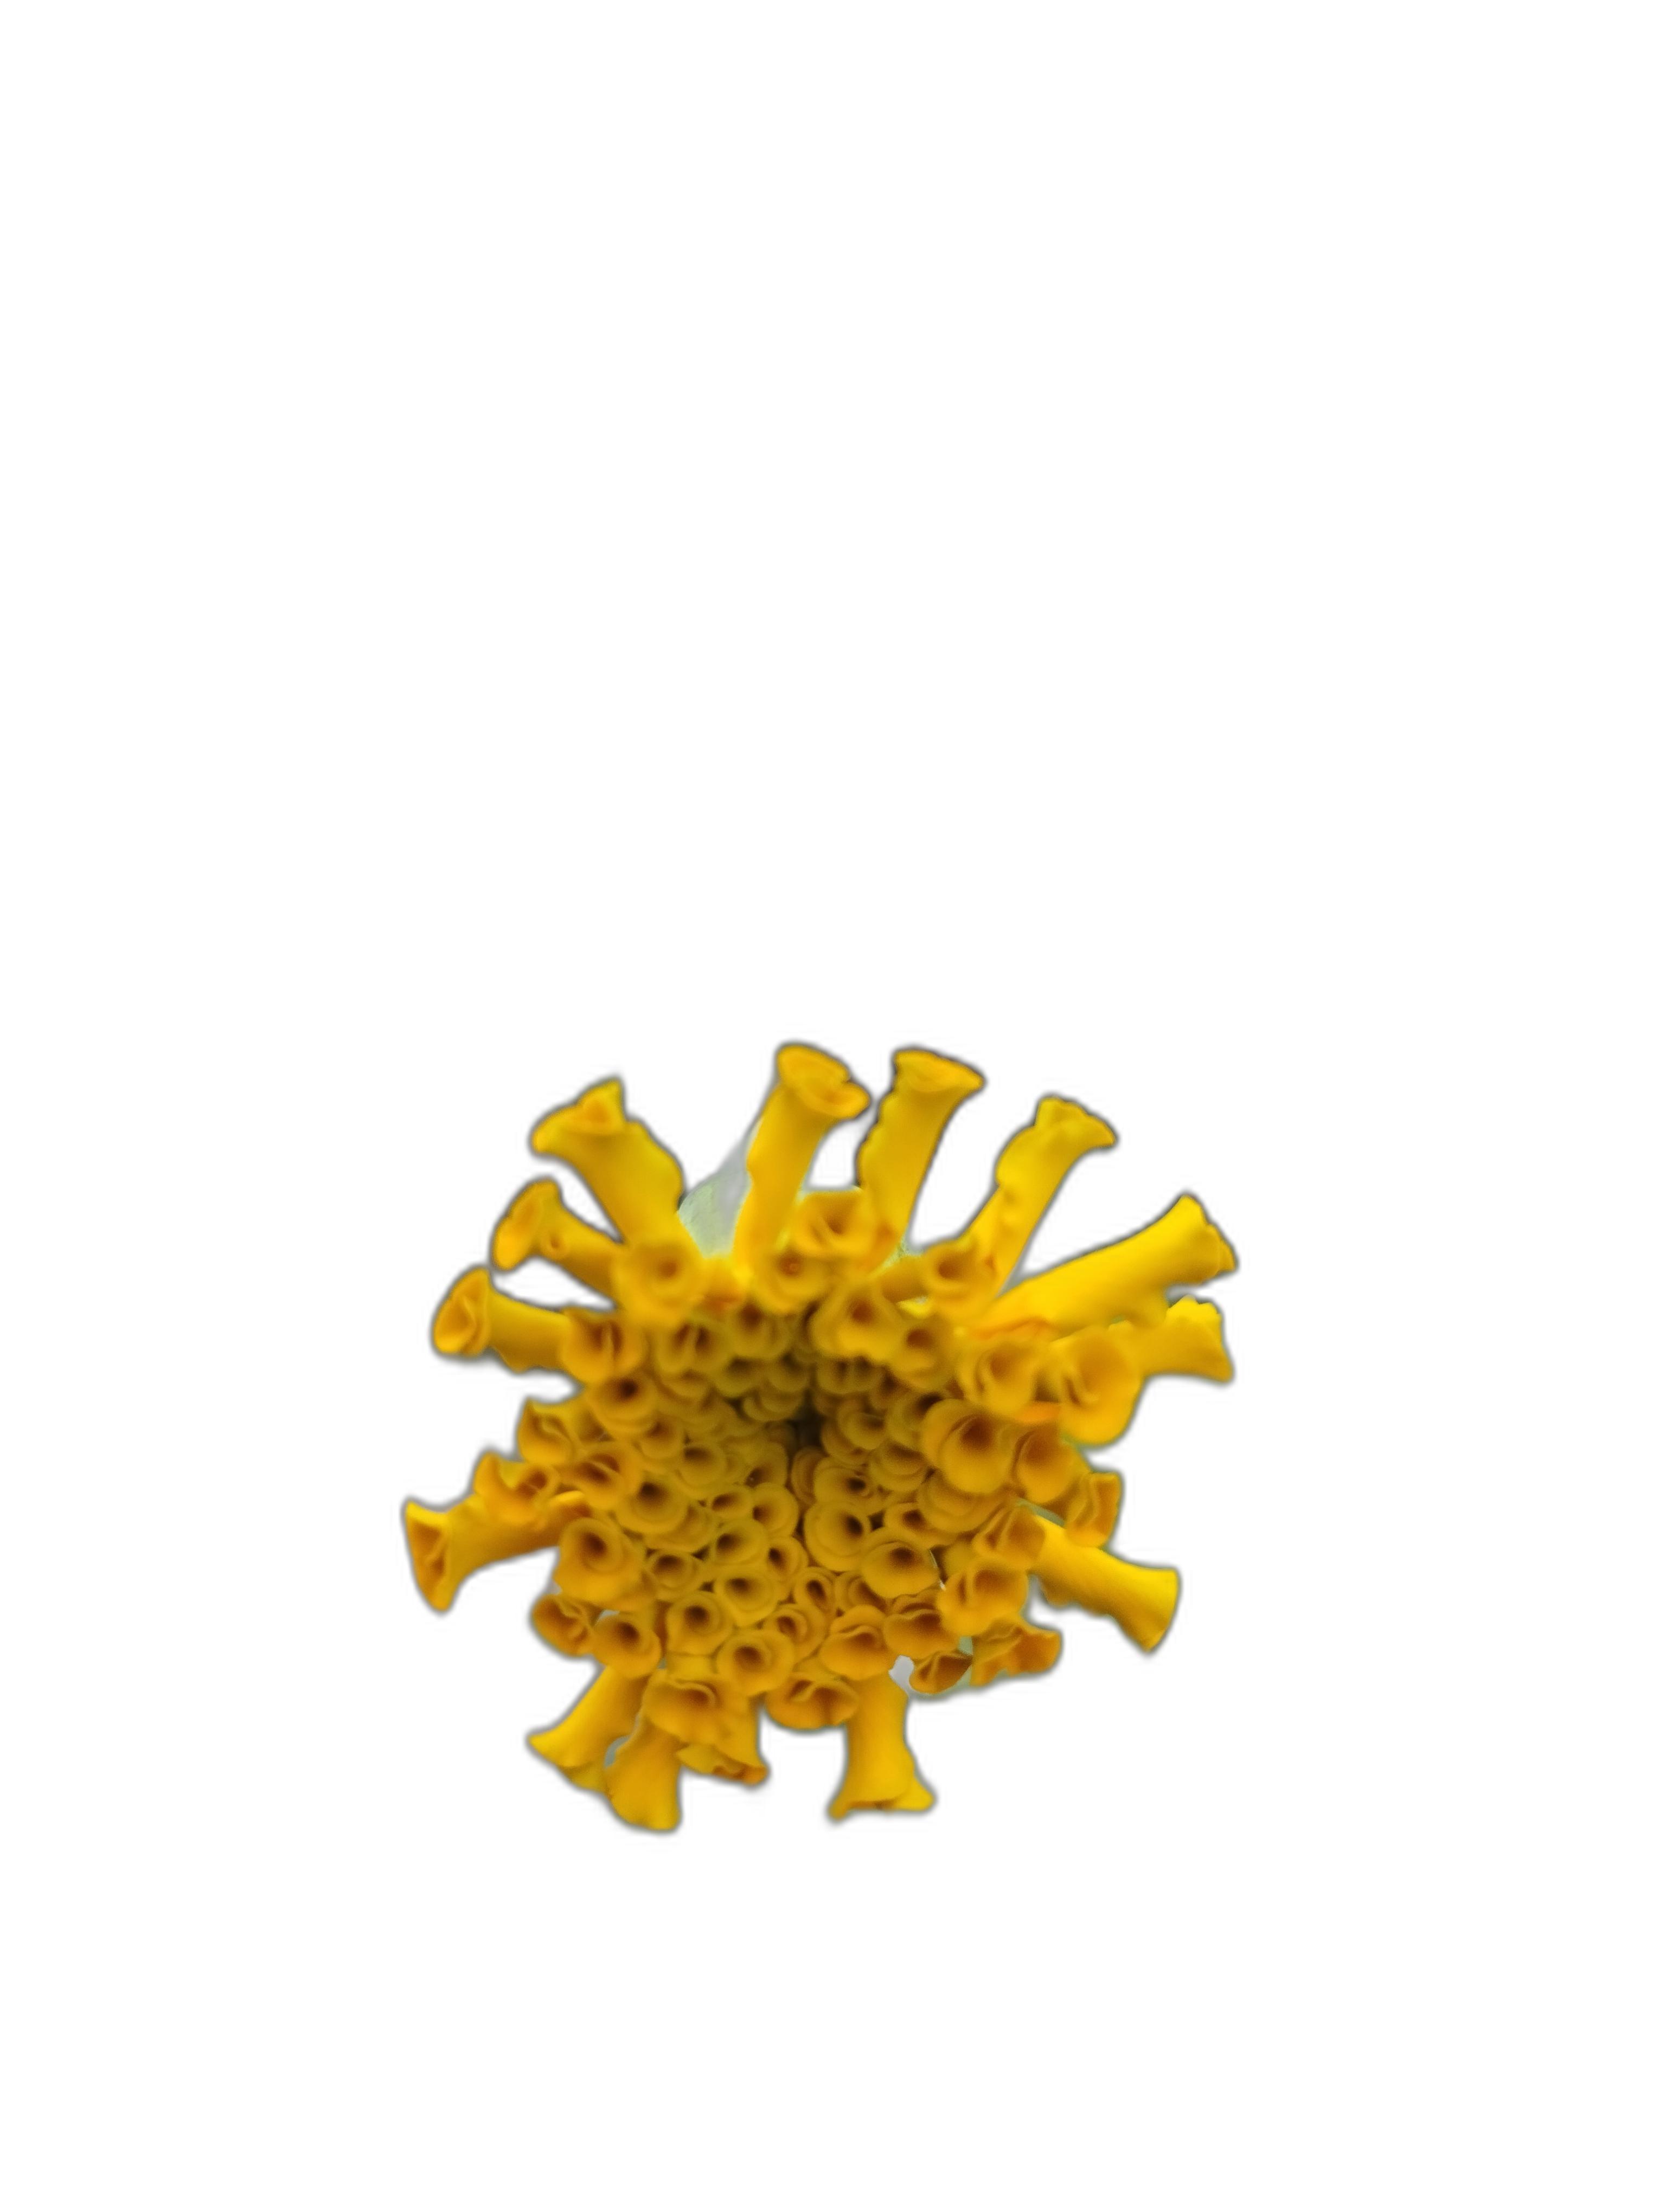
Label: Marigold